Lupita Lara

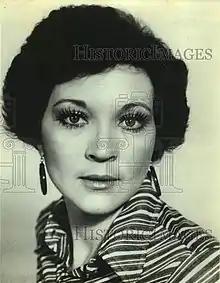
Lara in 1979

On 6 December 1950, Lara was born as Guadalupe Lara Ochoa in Mexico City, Mexico.